Amiot 354

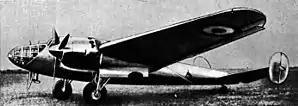
Amiot 351

The Amiot 354 was the last in a series of fast, twin-engine bombers which fought with the French Air Force in limited numbers during the Battle of France.